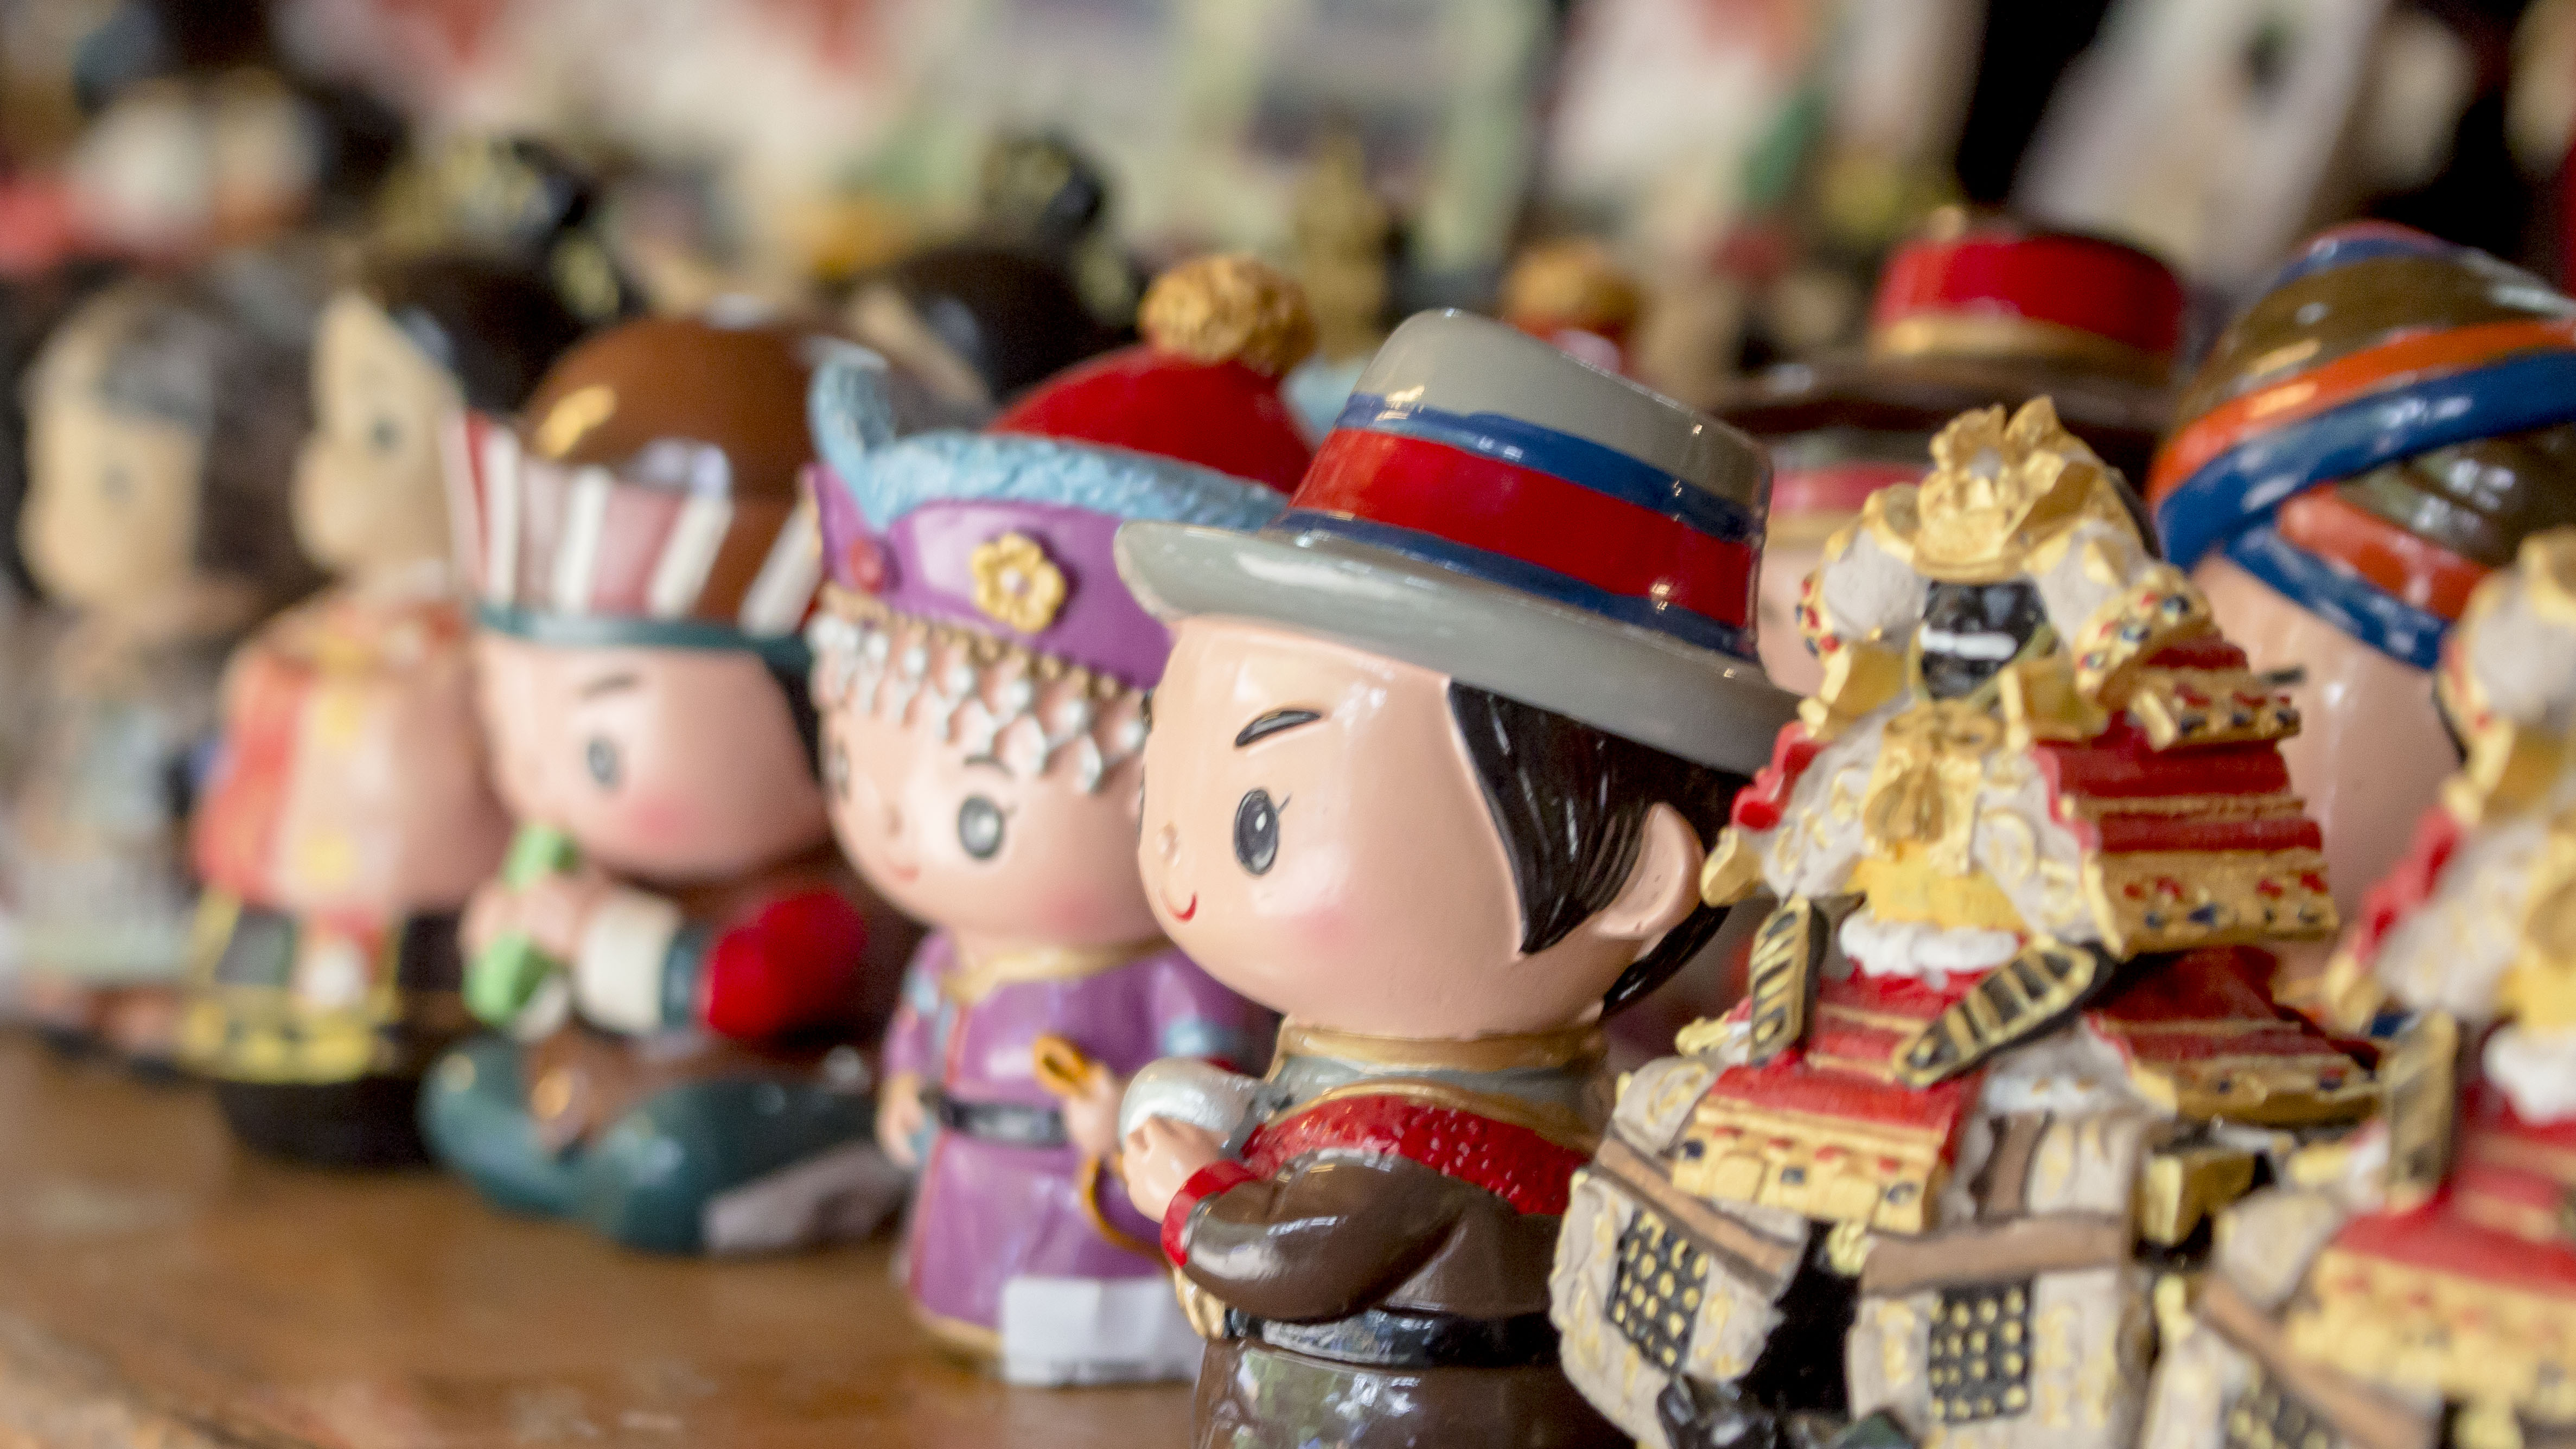
japanese, toy, figurine, souvenir, collection